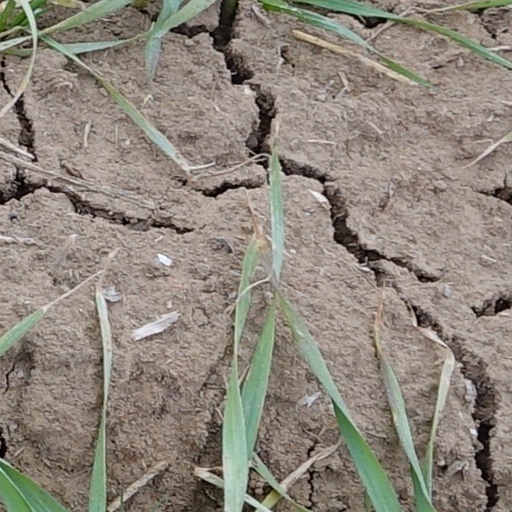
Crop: wheat